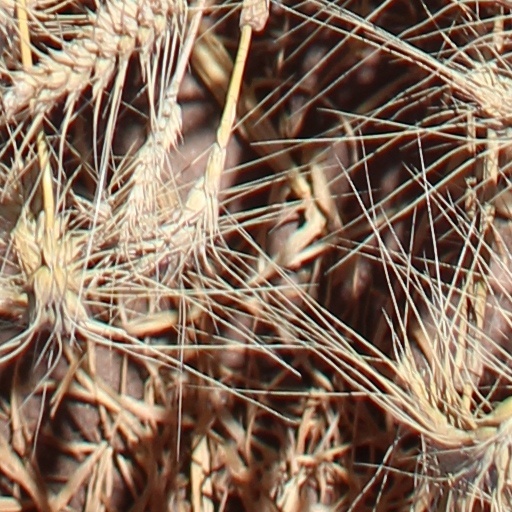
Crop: wheat